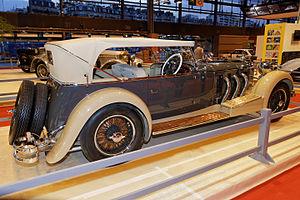
La Mercedes-Benz W06 est une voiture de la marque allemande Mercedes-Benz.